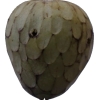
Label: cherimoya